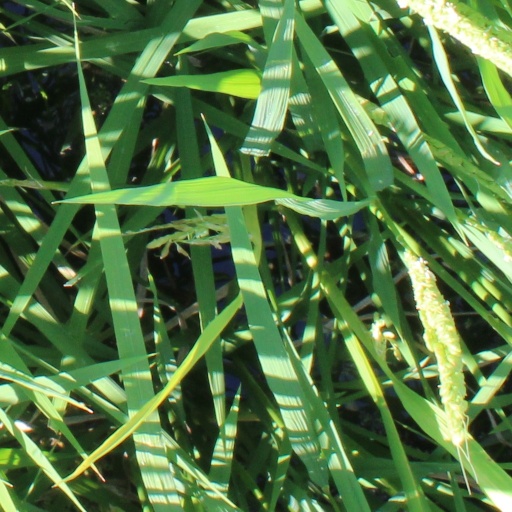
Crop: rice